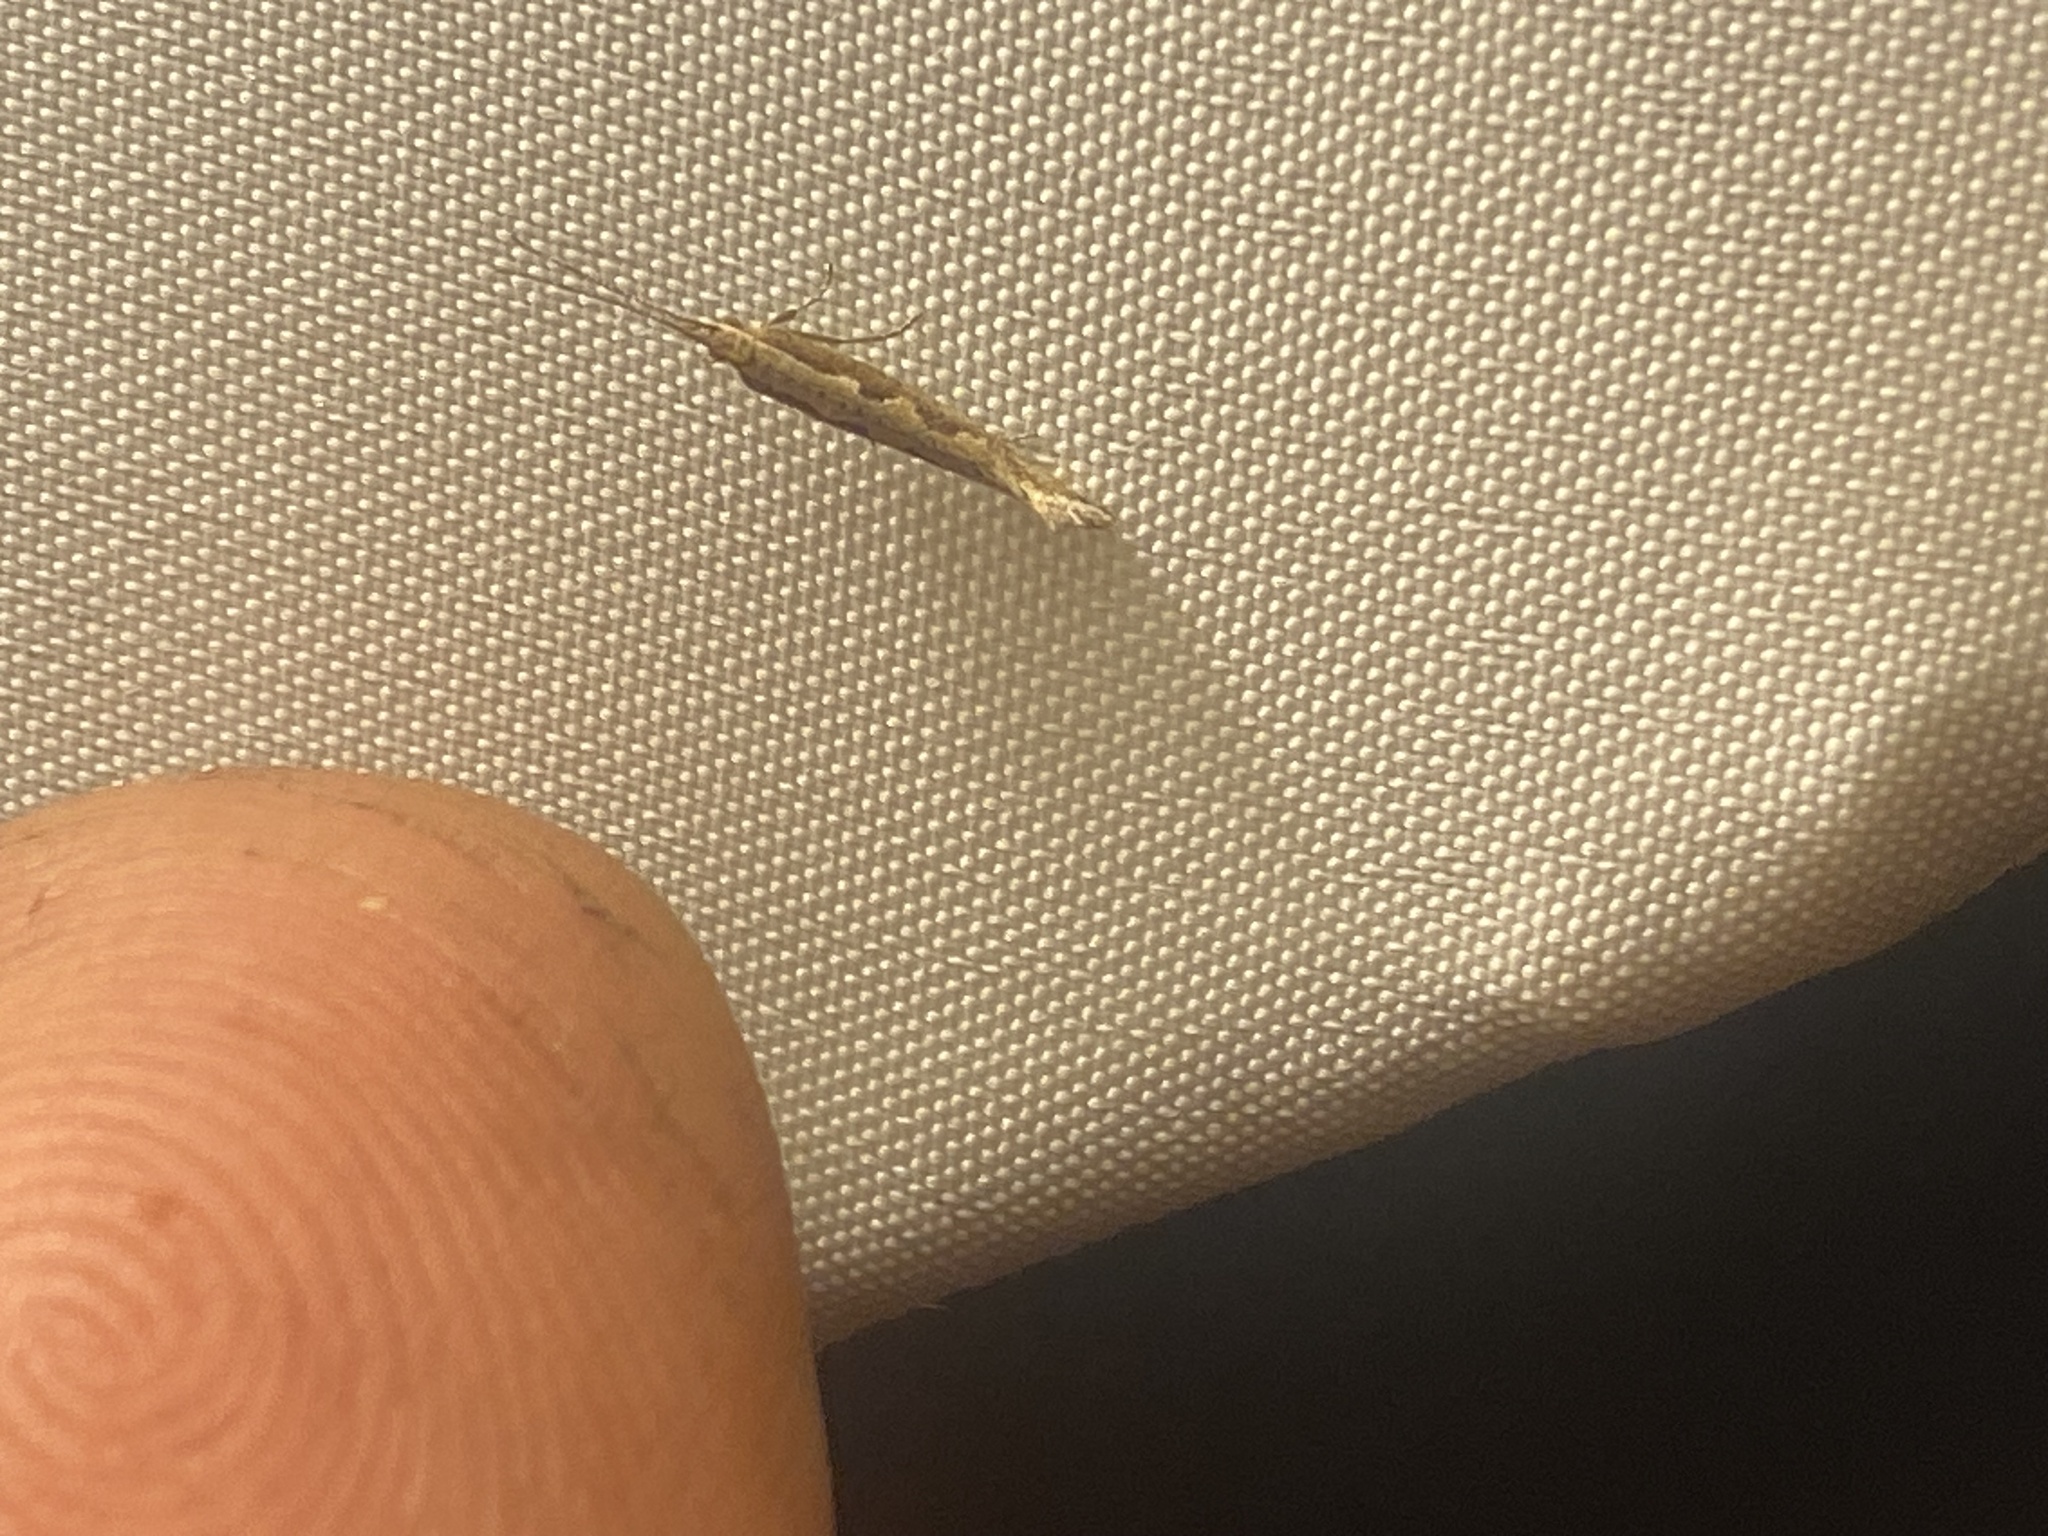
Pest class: diamondback_moth